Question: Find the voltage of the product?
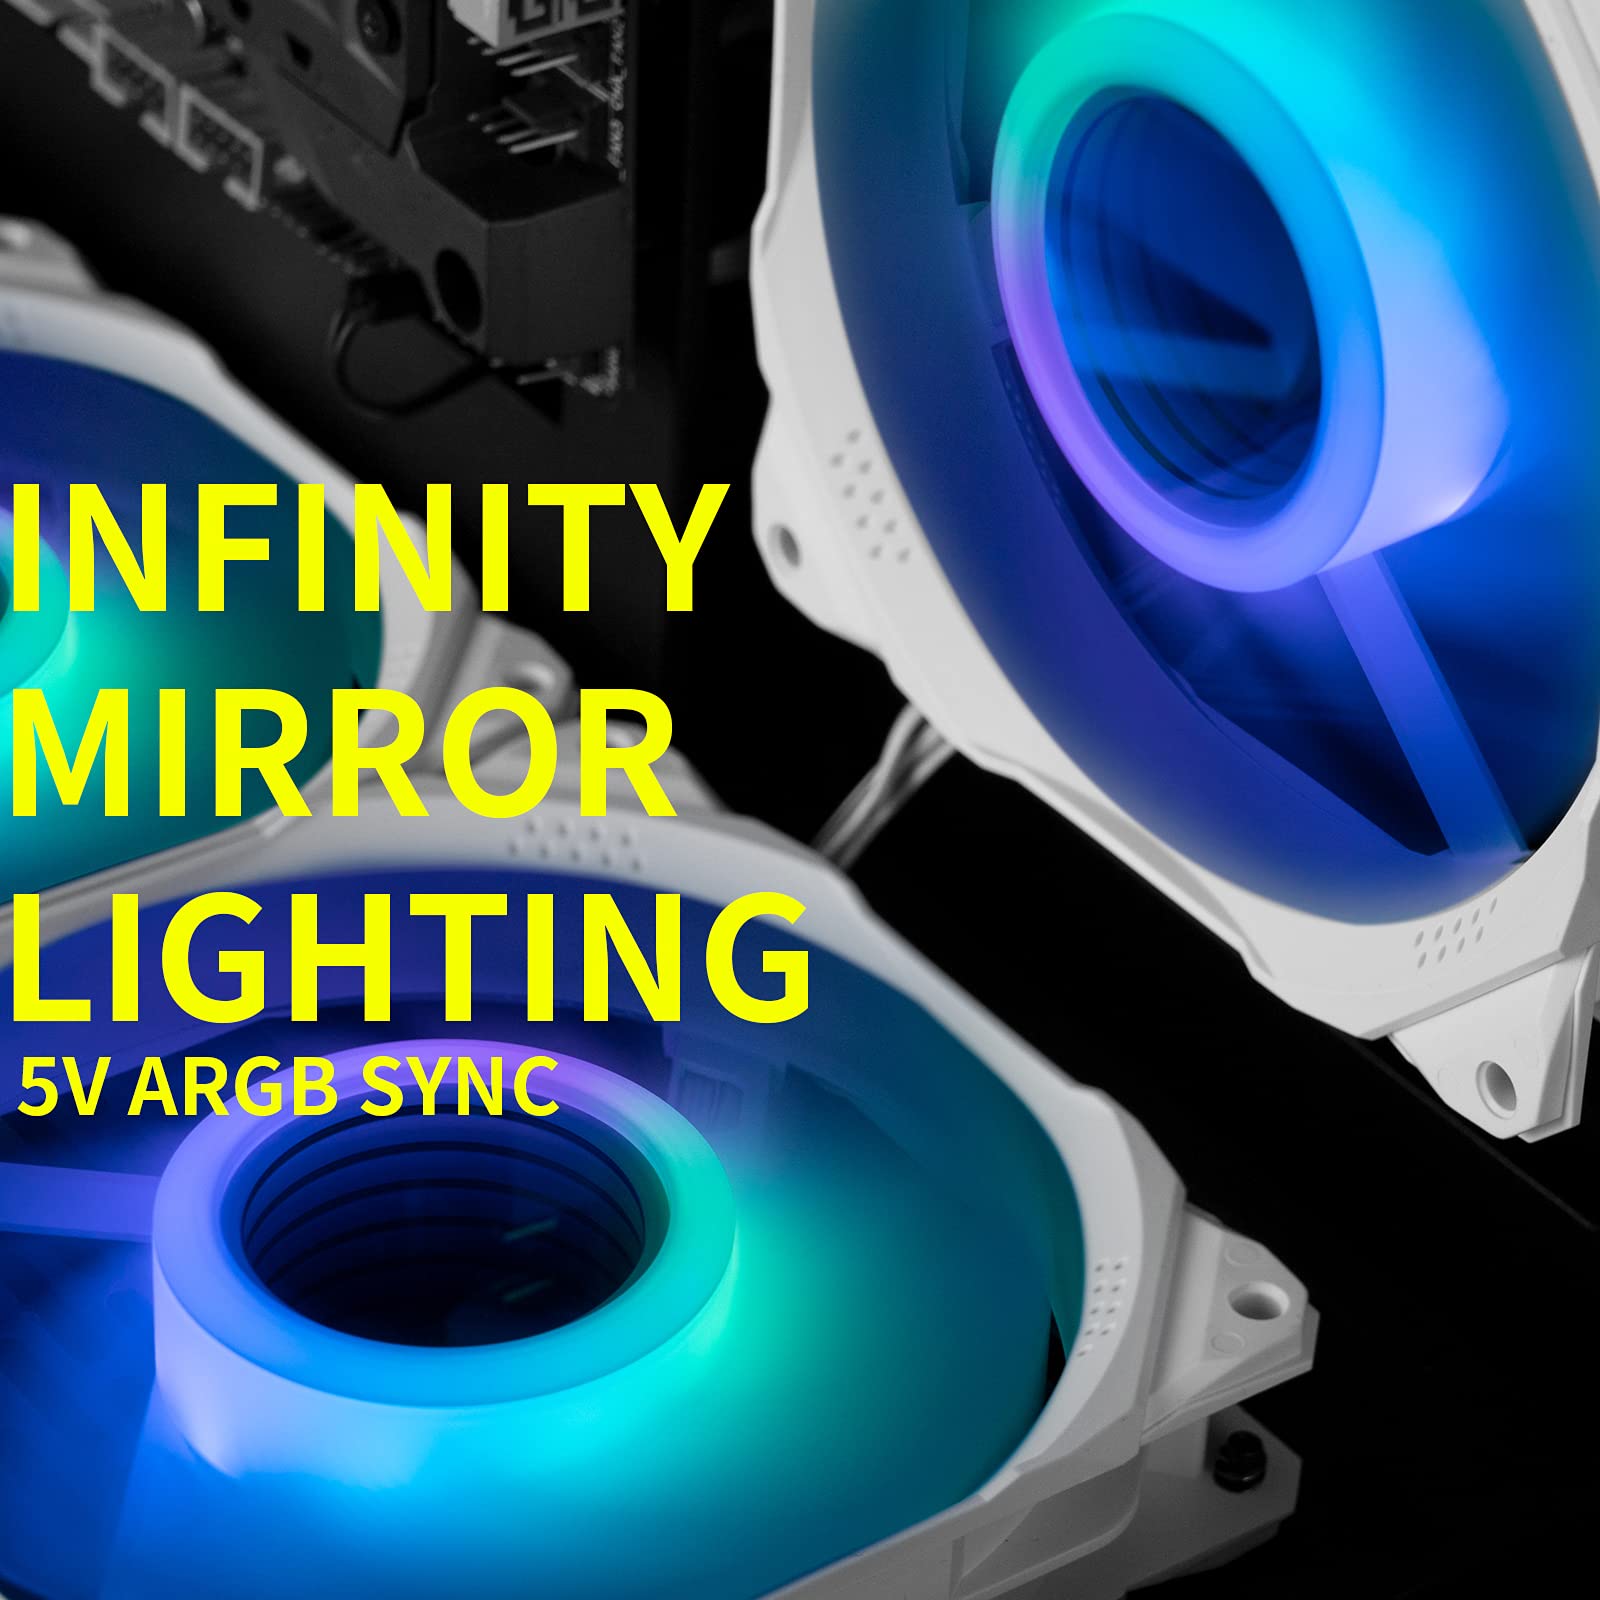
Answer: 5.0 volt